Alexander Hermansson (entertainer)

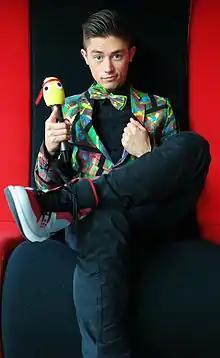
Hermansson while presenting a show.

Alexander Ken Hermansson (born 22 January 1992) is a Swedish television presenter and social media influencer. Hermansson was a member of the extremesports and entertainment group Rackartygarna.